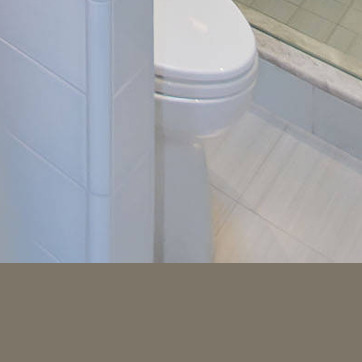
Material: ceramic